Samuel Pickering

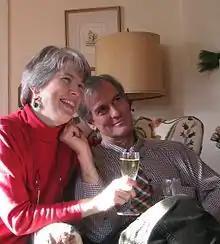
Samuel and Victoria Pickering in 2003

Samuel F. "Sam" Pickering Jr. (born September 30, 1941) is a writer and professor emeritus of English at the University of Connecticut in Storrs. His unconventional teaching style was an inspiration for the character of Mr. Keating, played by Robin Williams in the film "Dead Poets Society". Pickering specializes in the familiar essay, children's literature, nature writers, and 18th and 19th century English literature. Pickering has published many collections of non-fiction personal essays as well as over 200 articles.